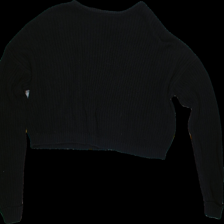
View: front
Type: Sweater
Category: Ladies
Brand: FBSisters (New yorker)
Colors: Black
Material: 66% Acry 34% Cotton
Pattern: Plain
Cut: Regular
Size: L
Season: All
Trend: No trend
Stains: No
Price range: 100-150
Recommended usage: Reuse